Muxidi station

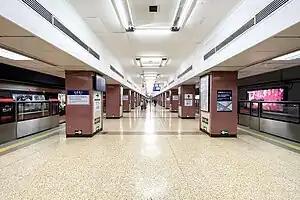
Line 1 platform 300px Line 16 platform

Muxidi Station is a station on Line 1 of the Beijing Subway. The Line 16 station opened on December 31, 2022, and currently serves as an out-of-system interchange (OSI) with Line 1. It will connect with Line 18 in the future.